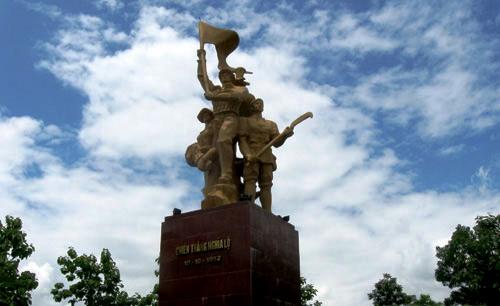
có một bức tượng xuất hiện ở trên tượng đại